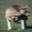
Label: kangaroo